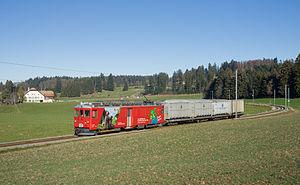
Les Chemins de fer du Jura sont une entreprise de transport ferroviaire et routier, desservant les cantons du Jura, Berne et Neuchâtel. Son siège social est à Tavannes. Les CJ sont une société anonyme. Le nombre d'actions est de 108'500.